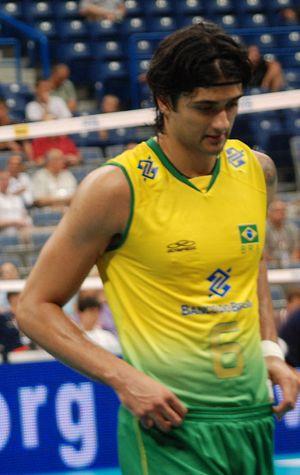
Leandro Vissotto Neves dit Leandrão est un joueur brésilien de volley-ball né le 30 avril 1983 à Rio de Janeiro. Il mesure 2,12 m et joue attaquant. Il est international brésilien.